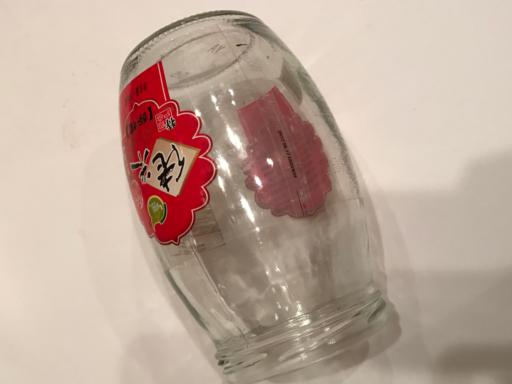
Waste category: glass